Question: Please indicate a possible affordance area of the toothbrush that can be used for brushing
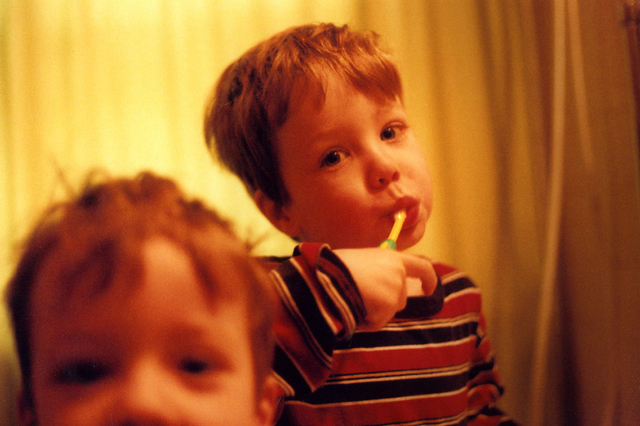
Answer: [378, 203, 409, 257]